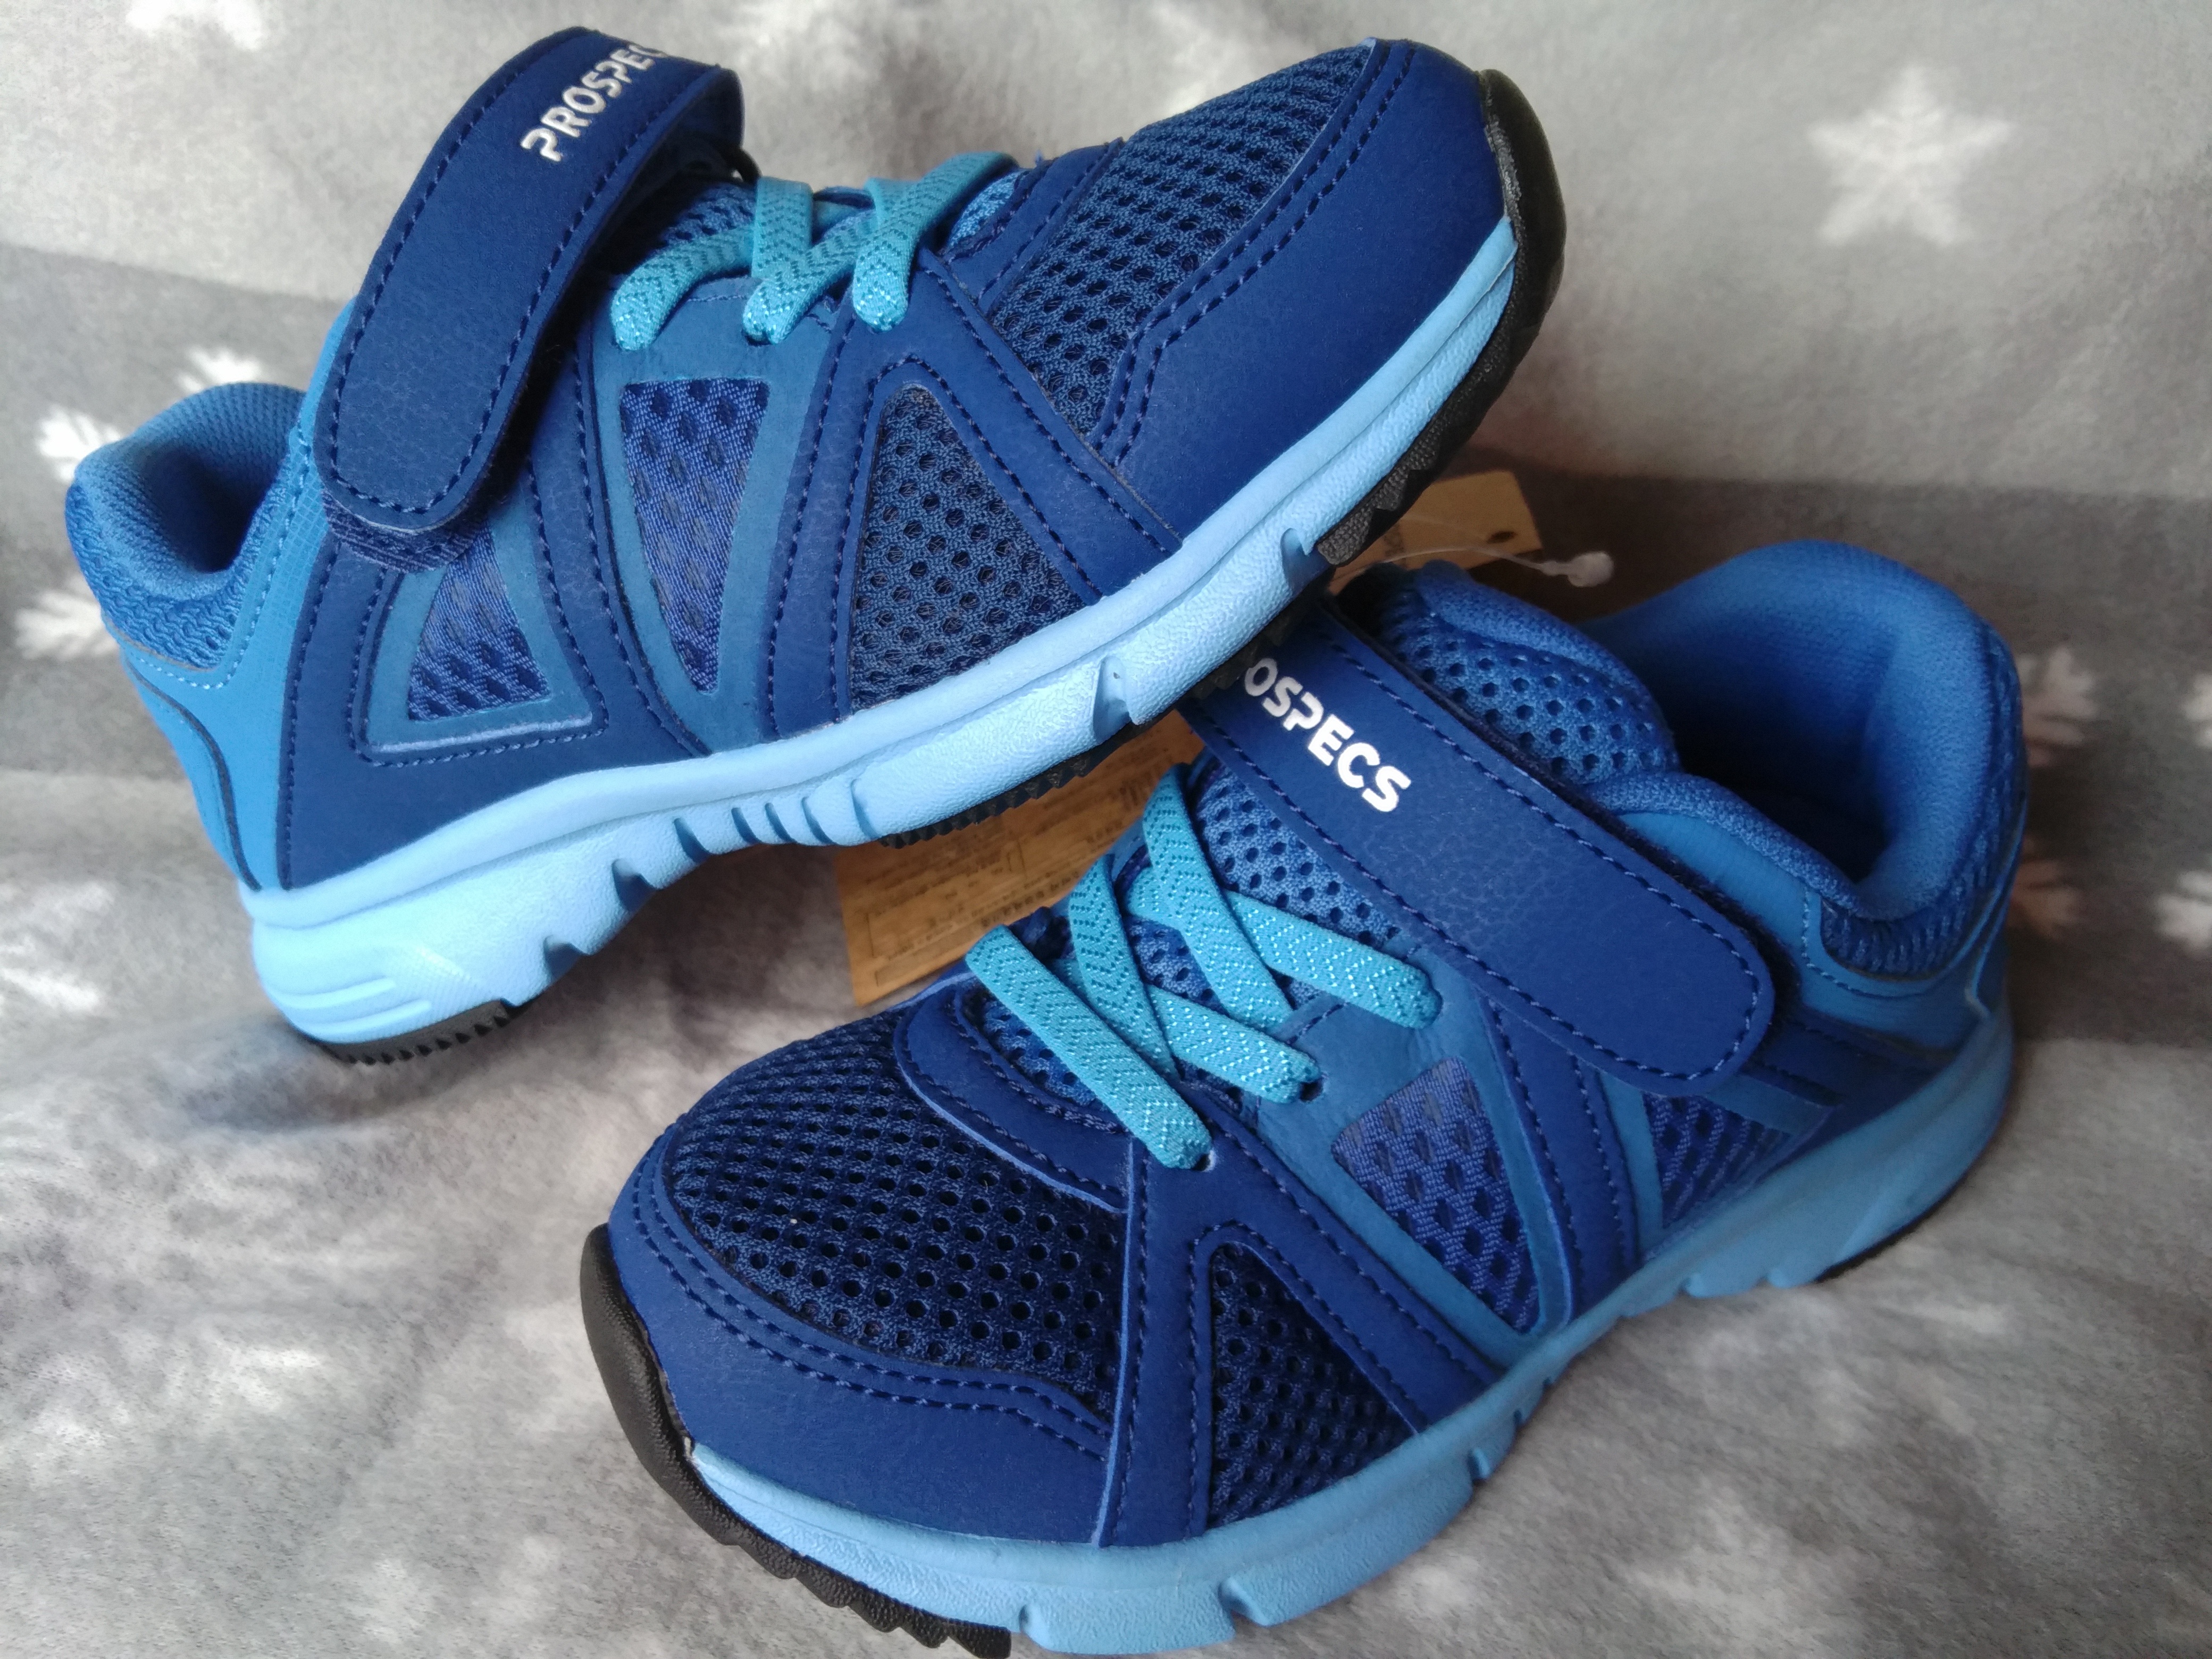
shoe, sneaker, blue, running shoe, product, sneakers, footwear, children's shoes, running shoes, outdoor shoe, electric blue, athletic shoe, nike free, cross training shoe, ahdonghwa